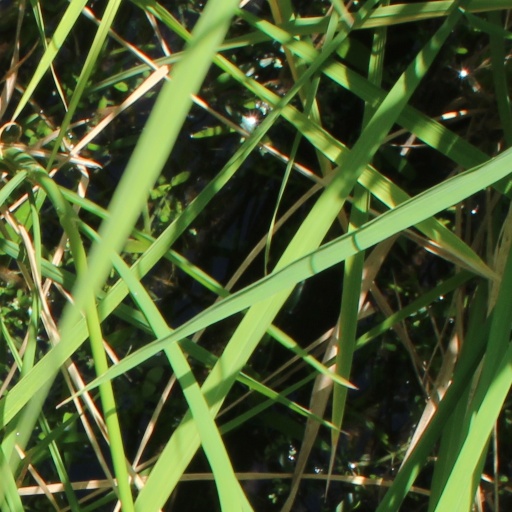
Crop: rice